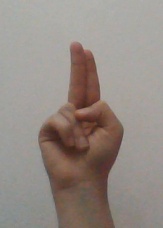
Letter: taa